Barony of Bonshaw

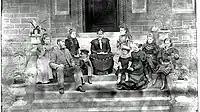
The Montgomeries of Dalmore House, Stair

William Irvine (c.1298) (also known as William de Irwin) was a clerk in the royal chancellery and protégé of Bernard, Abbot of Arbroath and Chancellor of Scotland; he was granted land in Aberdeenshire in 1323 by Robert the Bruce for faithful service. This grant included a defensive work known as the Drum Tower, thus William became the first Laird of Drum. The family had previously held the lands of Bonshaw and took their name from the village of Irvine in Annandale.